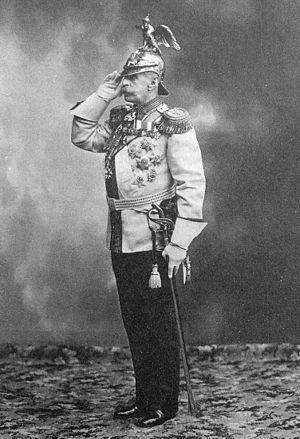
Le comte Adolf Andreas Woldemar Freedricksz, né le 16 novembre 1838 à Saint-Pétersbourg et mort le 5 juillet 1927 à Grankulla en Finlande, est un aristocrate finno-russe qui fut un familier de la dernière famille impériale de Russie en tant que dernier grand maréchal de la cour.